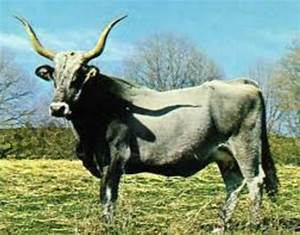
Label: mucca